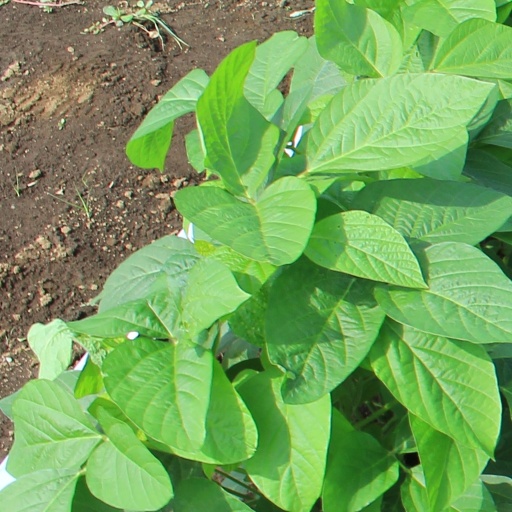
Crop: soybean